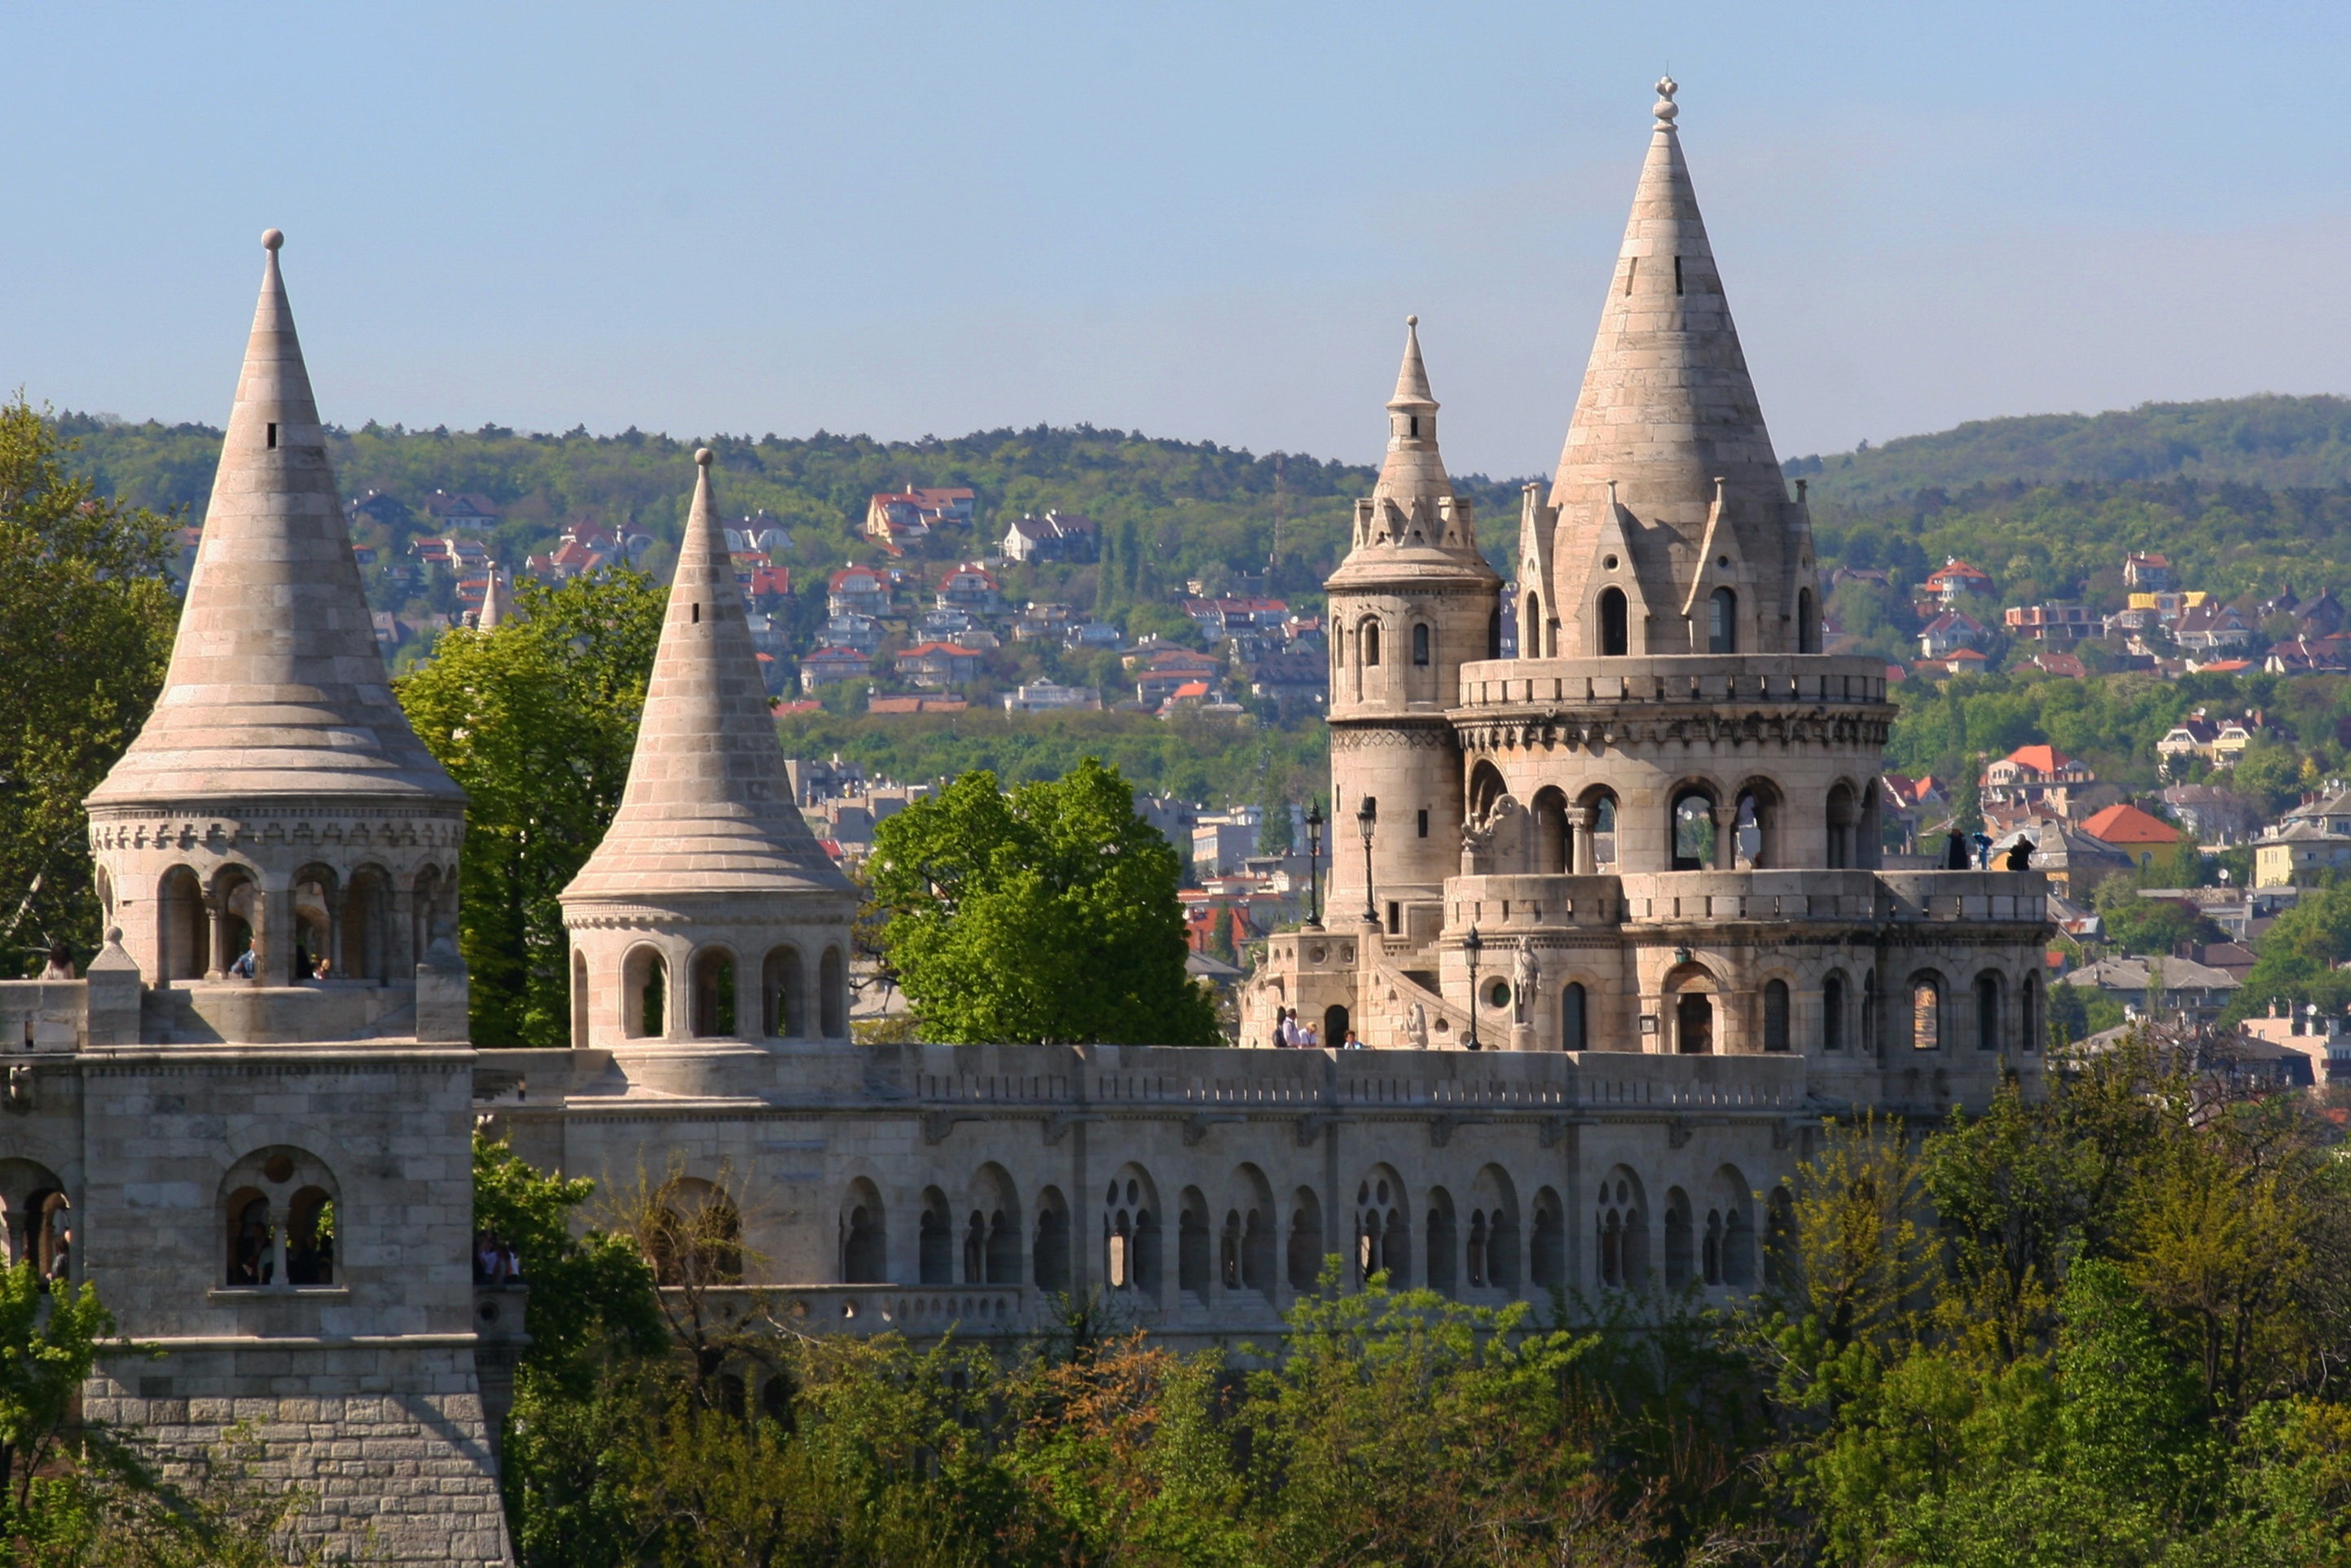
building, chateau, palace, castle, landmark, cathedral, tourism, place of worship, spire, monastery, budapest, hungary, tours, historic site, fishermen's bastion